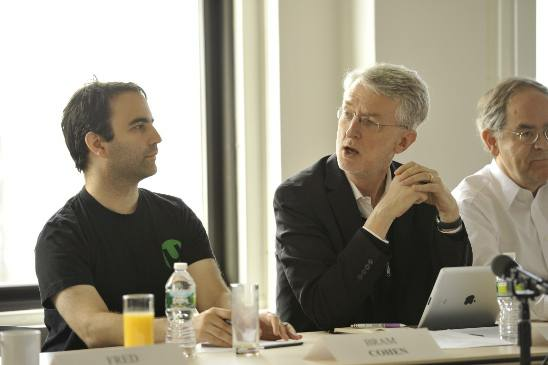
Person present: Yes